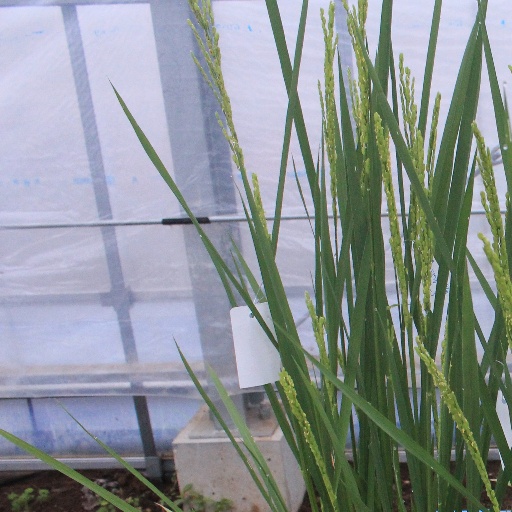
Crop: rice